Women in Mongolia

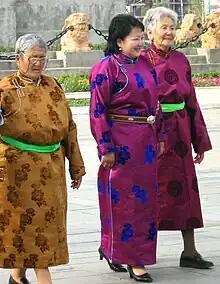
Mongolian women

Mongolian women had a higher social status than women in many other East Asian societies, but were considered unable to herd cattle and possibly horses.